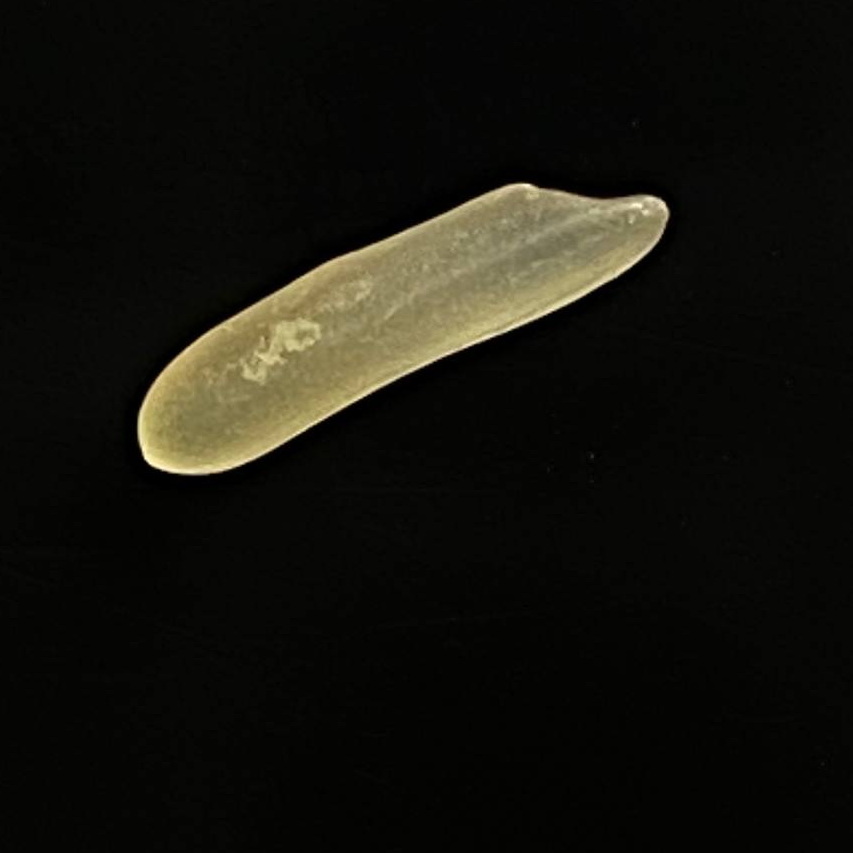
Rice variety: Bashmoti